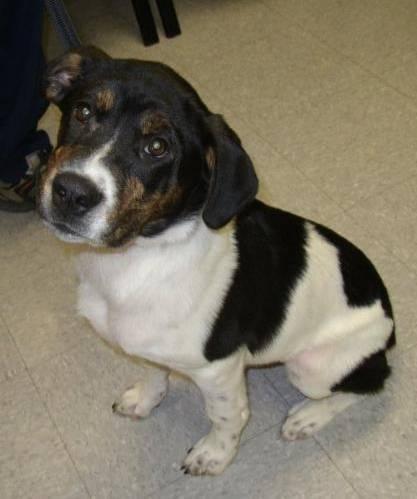
dog